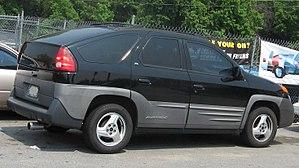
L'Aztek est un Crossover-SUV de taille moyenne produit par le constructeur américain Pontiac. Il fut commercialisé de juillet 2000 à 2005 uniquement pour le marché nord-américain.